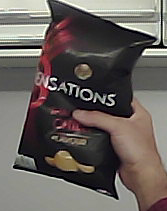
Product: lays_chill